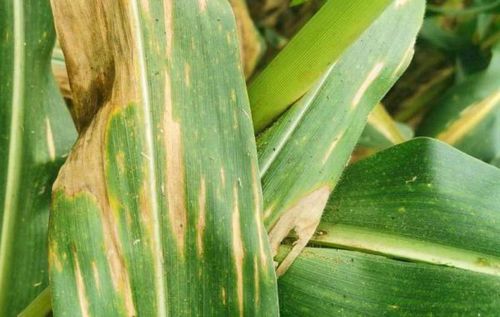
Plant: Corn
Disease: corn northern leaf blight